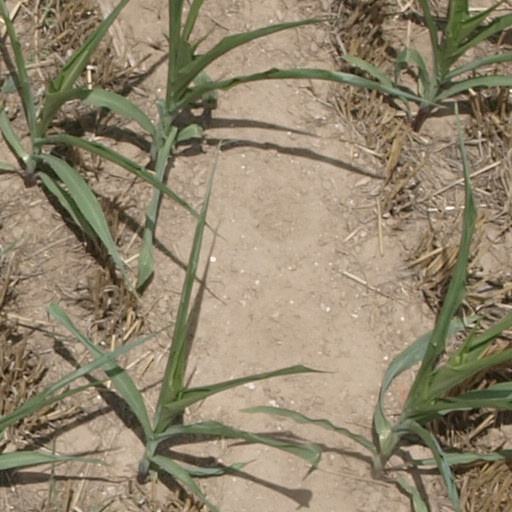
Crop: maize; corn